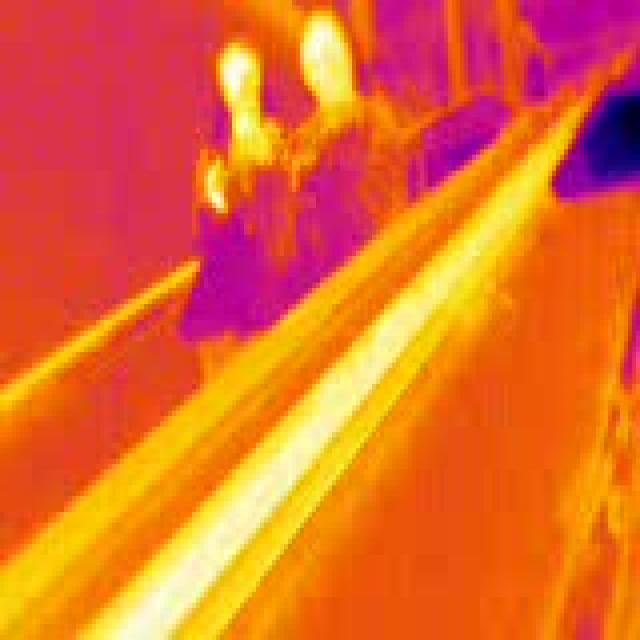
Detected objects:
label: person
label: person